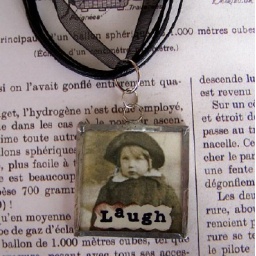
Adorable little girl in a glass soldere charm!